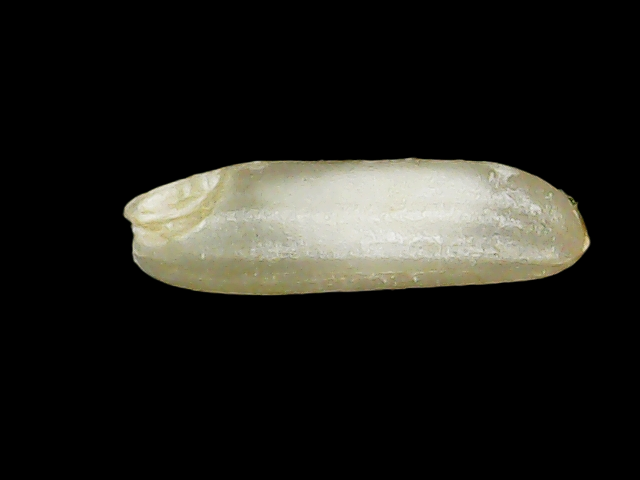
Rice variety: Binadhan21